Thy Will Be Done (film)

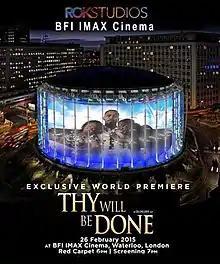

Thy Will Be Done is a 2015 Nigerian drama film, written by Tobe Osigwe, produced by Mary Njoku, co-produced and directed by Obi Emelonye. It stars Ramsey Nouah, Mercy Johnson, Jide Kosoko, Mary Njoku and Enyinna Nwigwe.